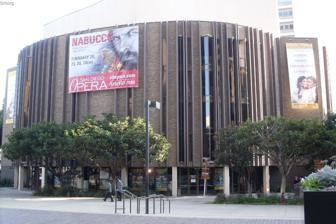
Building: San Diego Civic Theatre
Country: United States of America
Year built: 1965
San Diego Civic Theatre Address 1100 Third Avenue San Diego , California United States Coordinates 32°43′02″N 117°09′45″W / 32.71722°N 117.16250°W / 32.71722; -117.16250 Public transit Civic Center station Owner City of San Diego Capacity 2,967 Current use performing arts venue Opened 1965 Website sandiegotheatres .org The San Diego Civic Theatre is a performing arts venue in downtown San Diego , California. It opened in 1965. It is the performing home of the San Diego Opera and hosts other entertainment events such as concerts and musicals. References